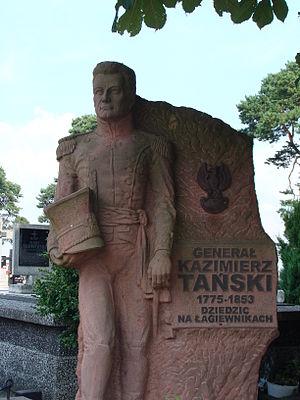
Casimir Alexandre Tanski, né le 4 mars 1774 à Sierpowie et mort le 7 mars 1853, est un officier polonais ayant servi durant les guerres napoléoniennes.